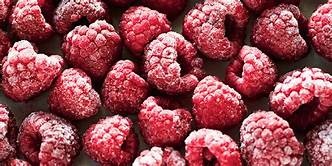
Label: raspberry